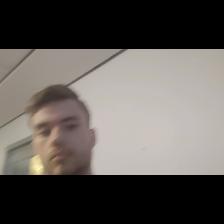
Label: Human